Chrysler JA platform

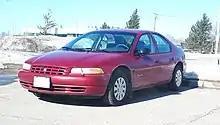
1996–2000 Plymouth Breeze

All JA sedans were built at the Chrysler Sterling Heights Assembly Plant in Sterling Heights, Michigan. In Europe, this car became known as Chrysler Stratus, where a 2.0-liter engine with a five-speed manual (A604) and a 2.5-liter V6 engine with a four-speed automatic were available as well.